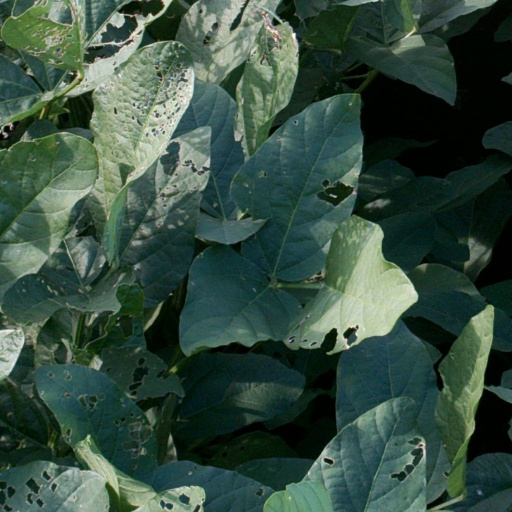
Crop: soybean